Victoria Lust

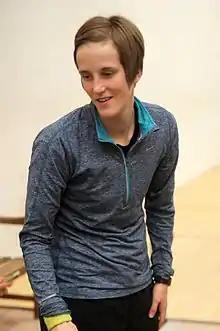
Victoria Lust, Monte-Carlo Squash Classic 2016

Victoria Lust (born 2 May 1989 in Luton) is an English former professional squash player. She reached a career-high world ranking of World No. 12 in June 2019.